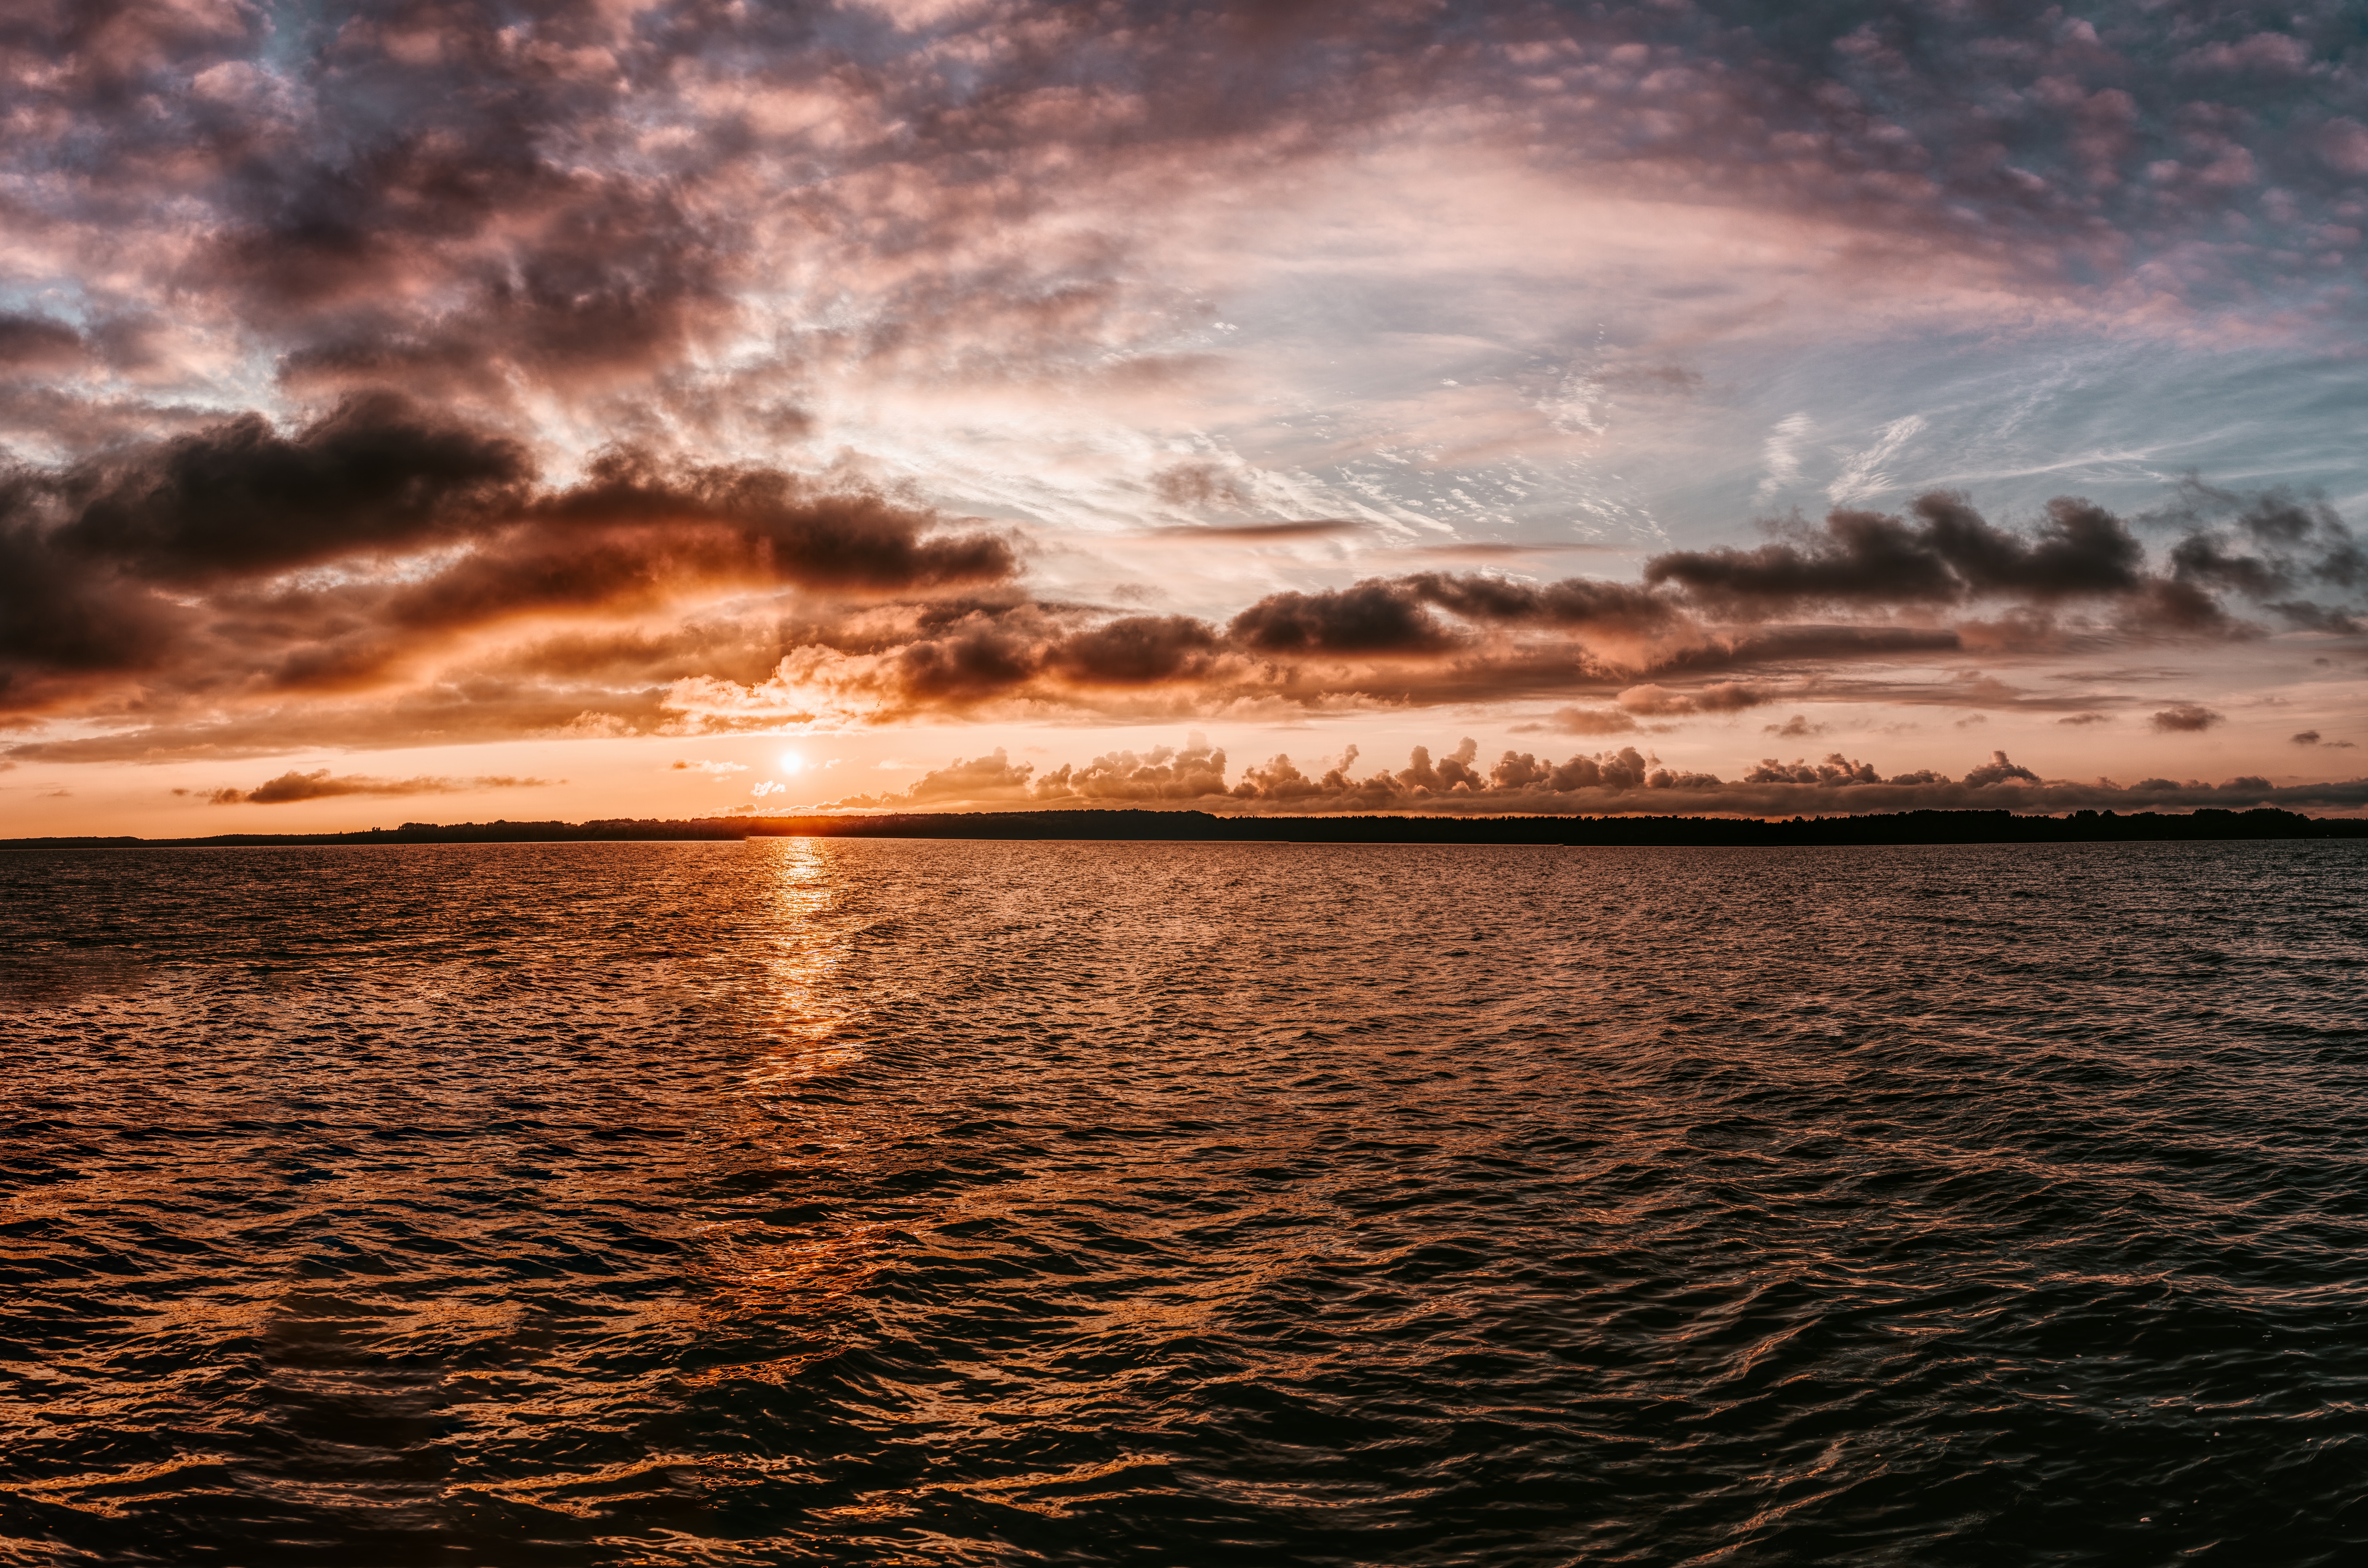
sky, horizon, water, sea, sunset, reflection, cloud, ocean, calm, sunrise, dawn, afterglow, shore, dusk, atmosphere, evening, morning, sunlight, lake, red sky at morning, river, wave, meteorological phenomenon, landscape, loch, computer wallpaper, reservoir